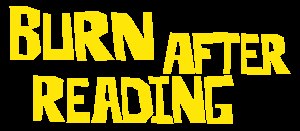
Burn After Reading
Filmens logo
Burn After Reading er en amerikansk sort komediefilm fra 2008 instrueret, produceret og skrevet af Coen-brødrene.